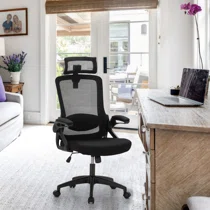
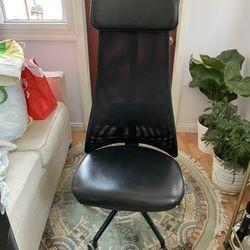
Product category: items_chair
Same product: no